Armidale

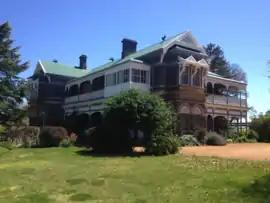
Saumarez Homestead

Armidale is a major regional retail centre, housing three shopping malls: